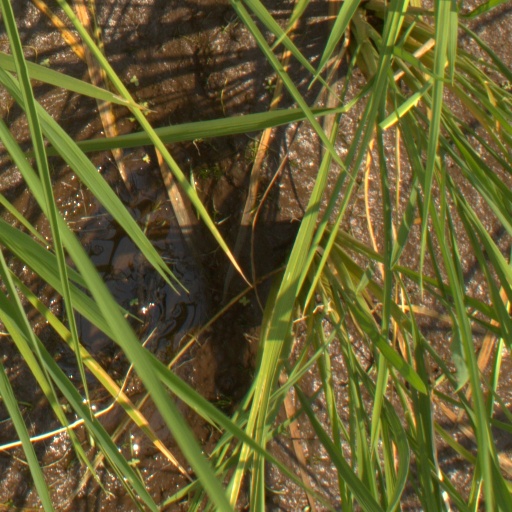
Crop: rice